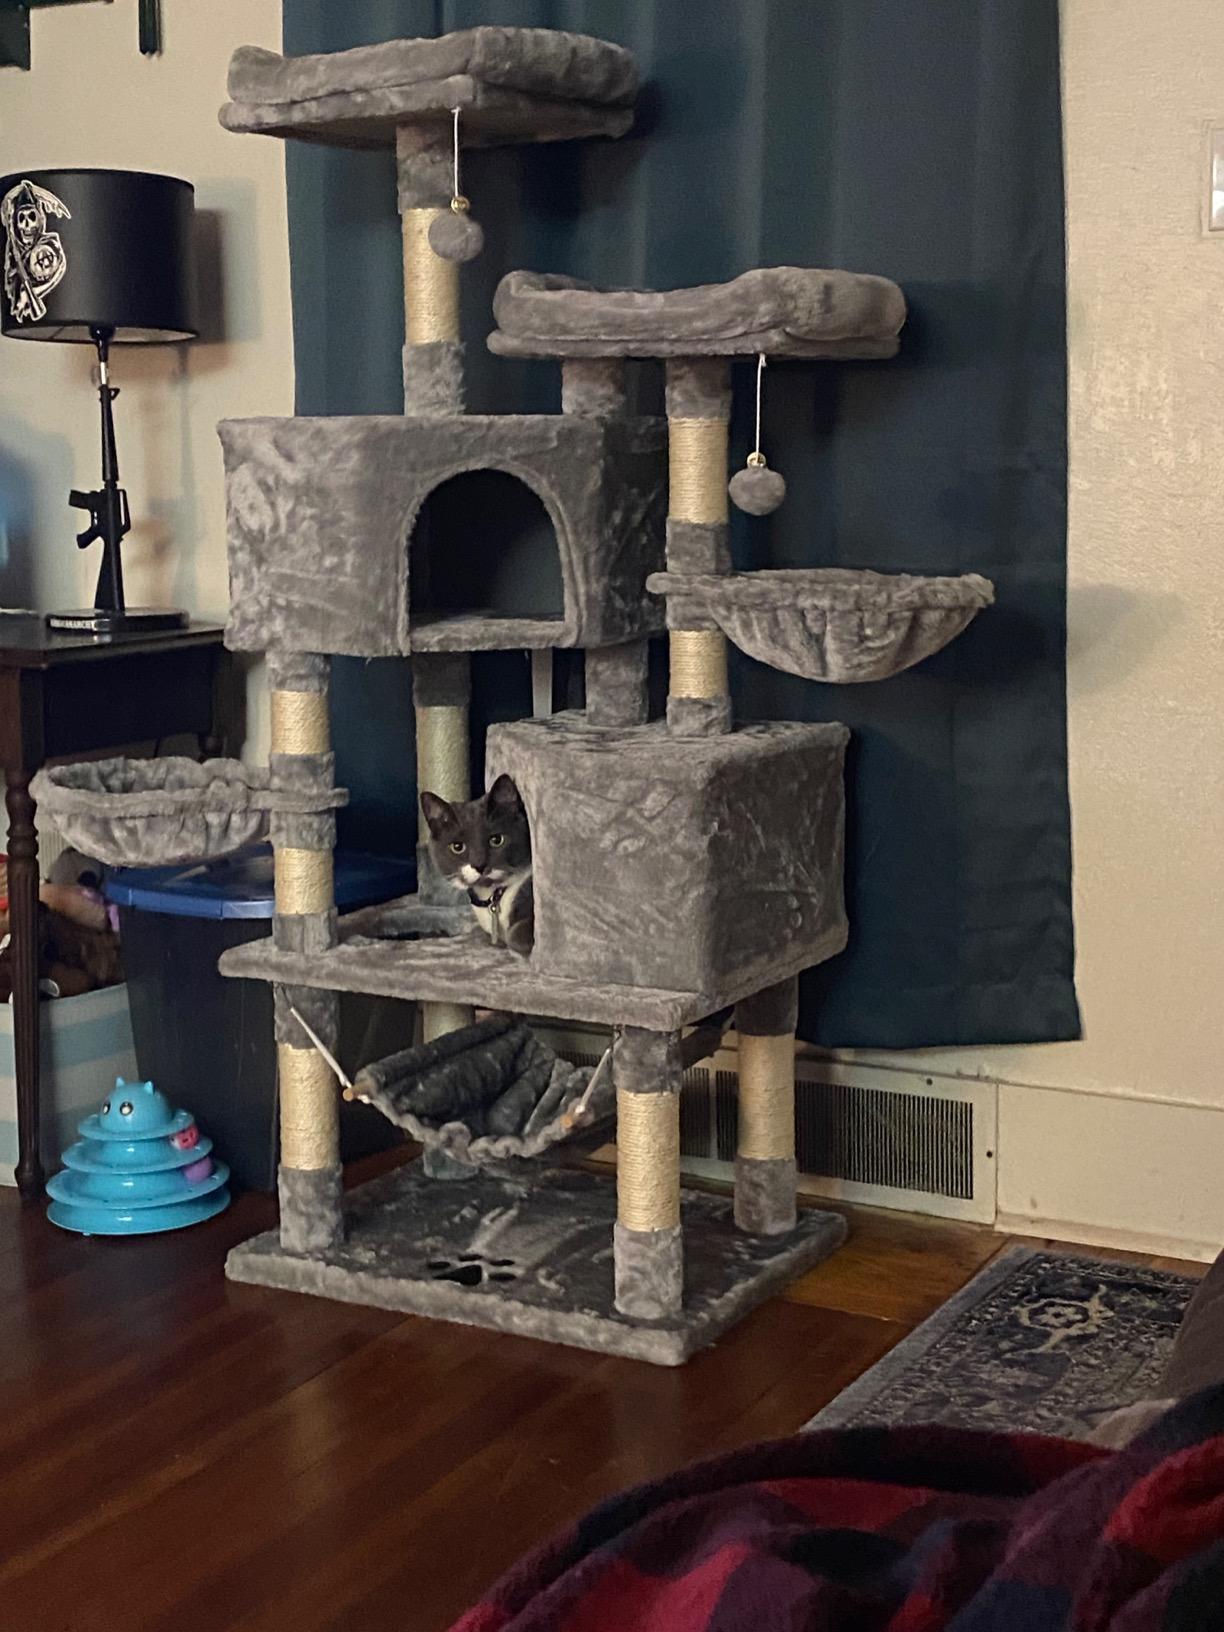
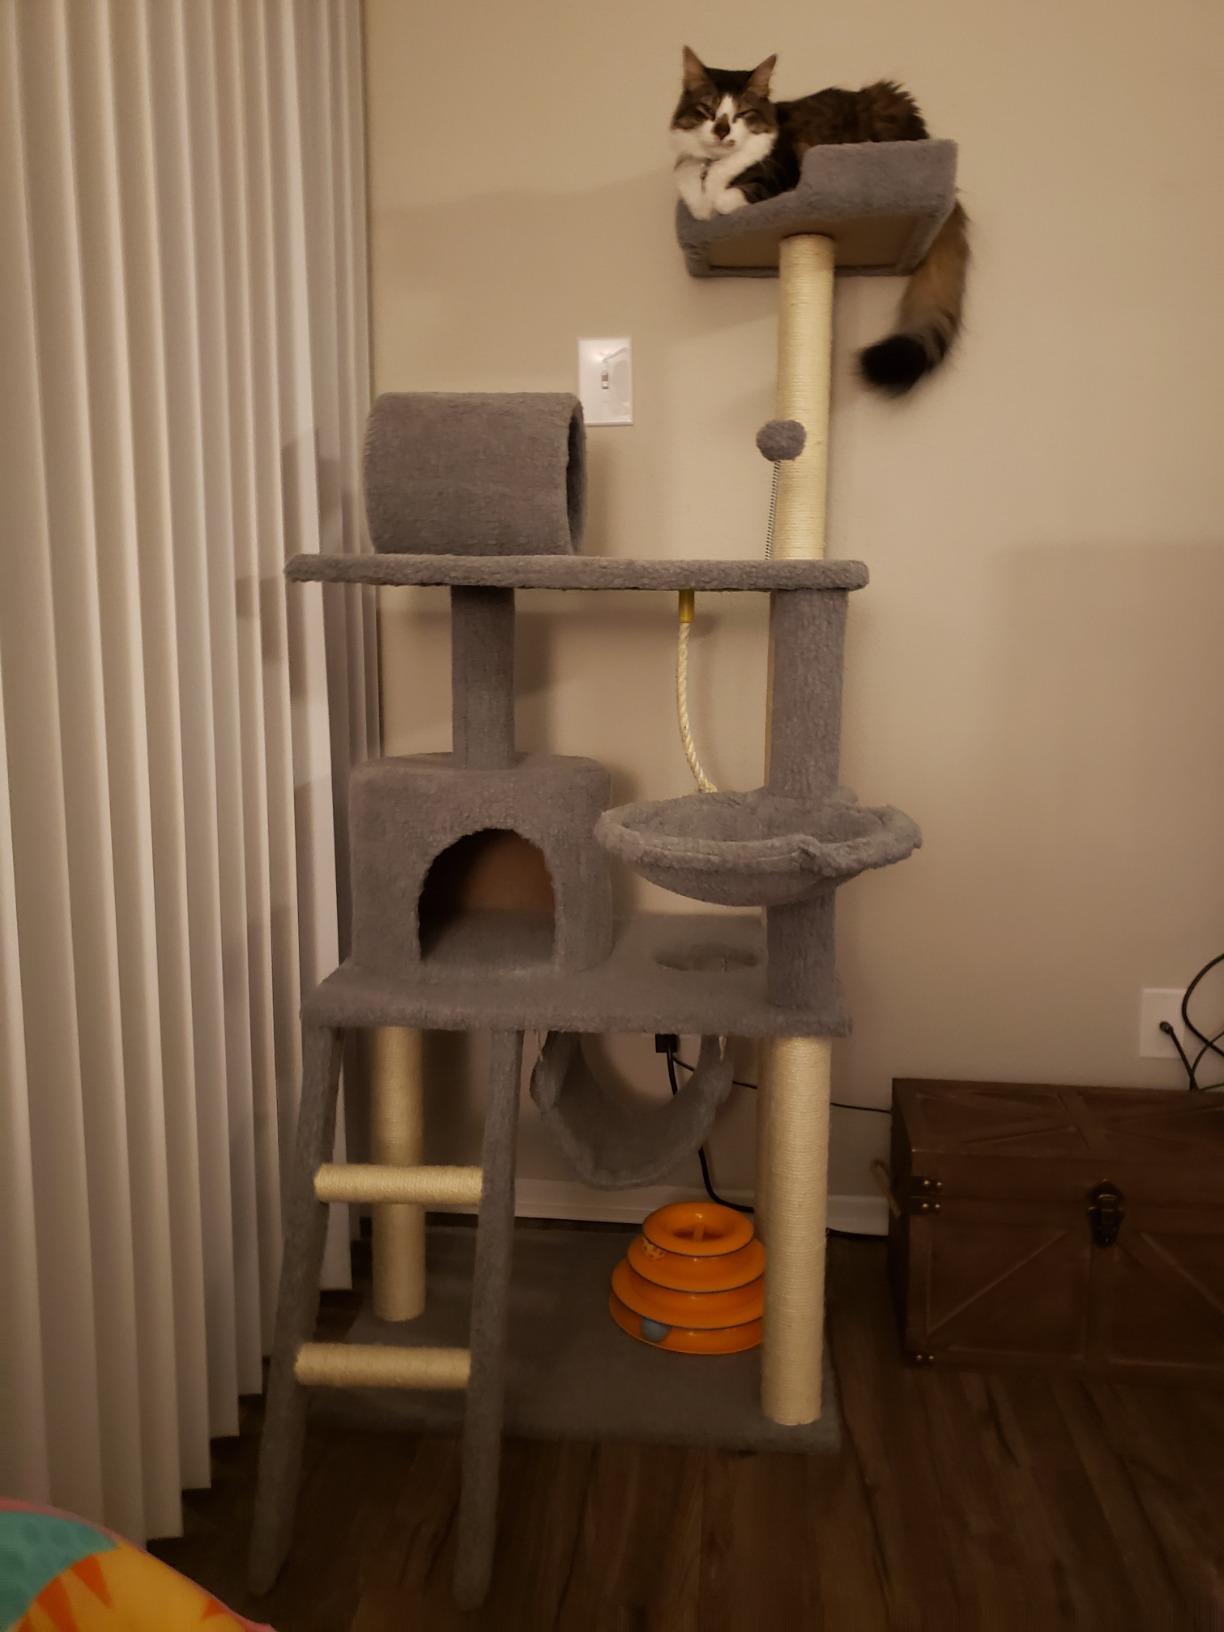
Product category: items_cat tree
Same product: no